History of the Jews in Kurdistan

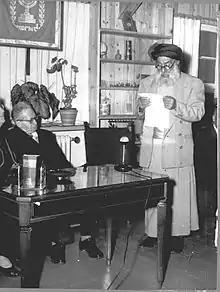
Rabbi Moshe Gabai, head of the Jewish community of Zakho, with Israeli President Yitzhak Ben-Zvi in 1951

Kurdistani Jews are the Mizrahi Jewish communities from the geographic region of Kurdistan, roughly covering parts of northwestern Iran, northern Iraq, northeastern Syria and southeastern Turkey. Kurdistani Jews lived as closed ethnic communities until they were expelled from Kurdistan, as part of the wider expulsion of Jews from Arab and Muslim states in the 1940s–1950s. The native language of Kurdistani Jews was Judeo-Aramaic rather than Kurdish. As Kurdistani Jews natively adhere to Judaism and originate from the Middle East, Mizrahi Hebrew is used for liturgy. Many Kurdistani Jews, especially the ones who hail from Iraq, went through a Sephardic Jewish blending during the 18th century.